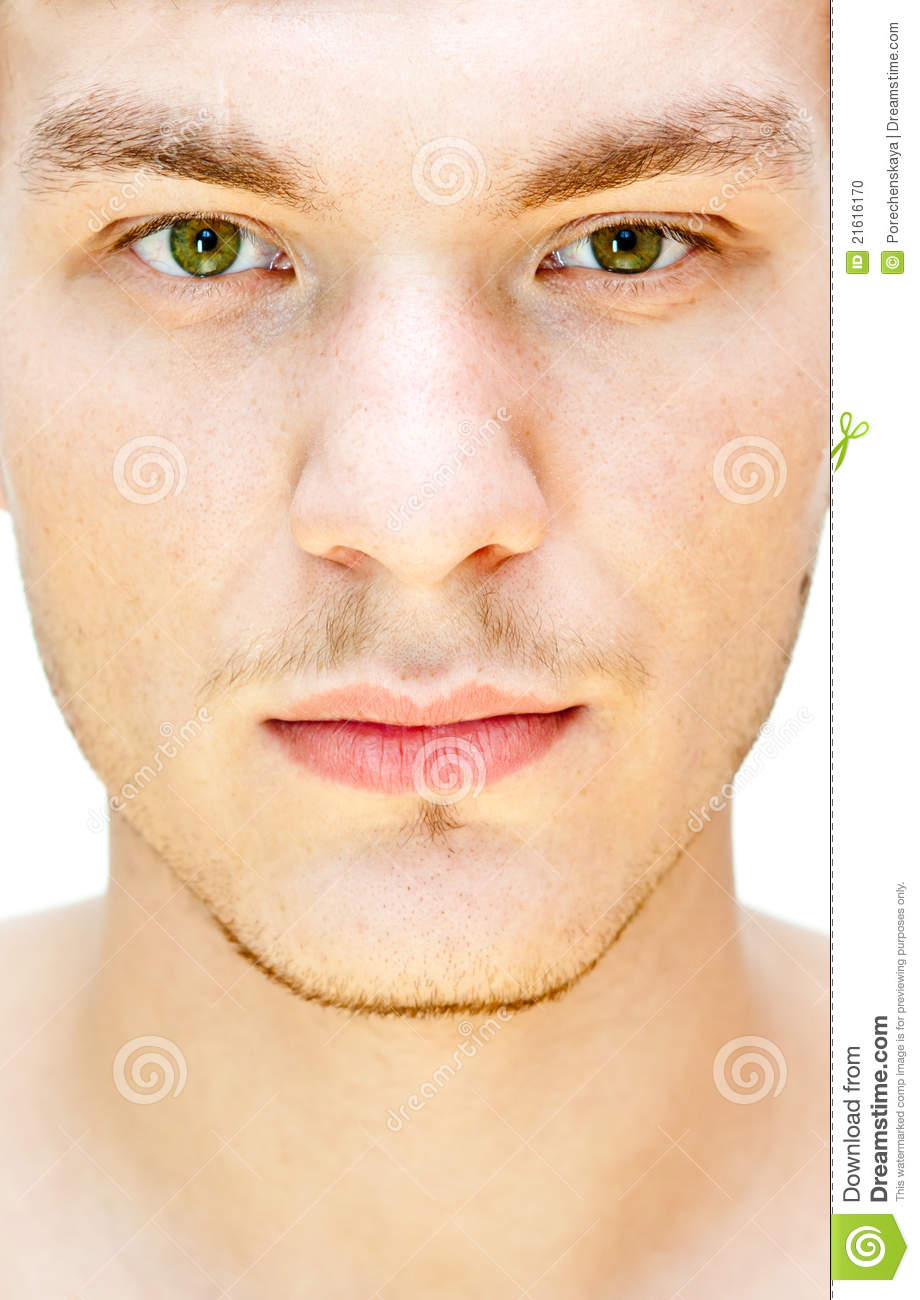
Portrait style: Real Portrait